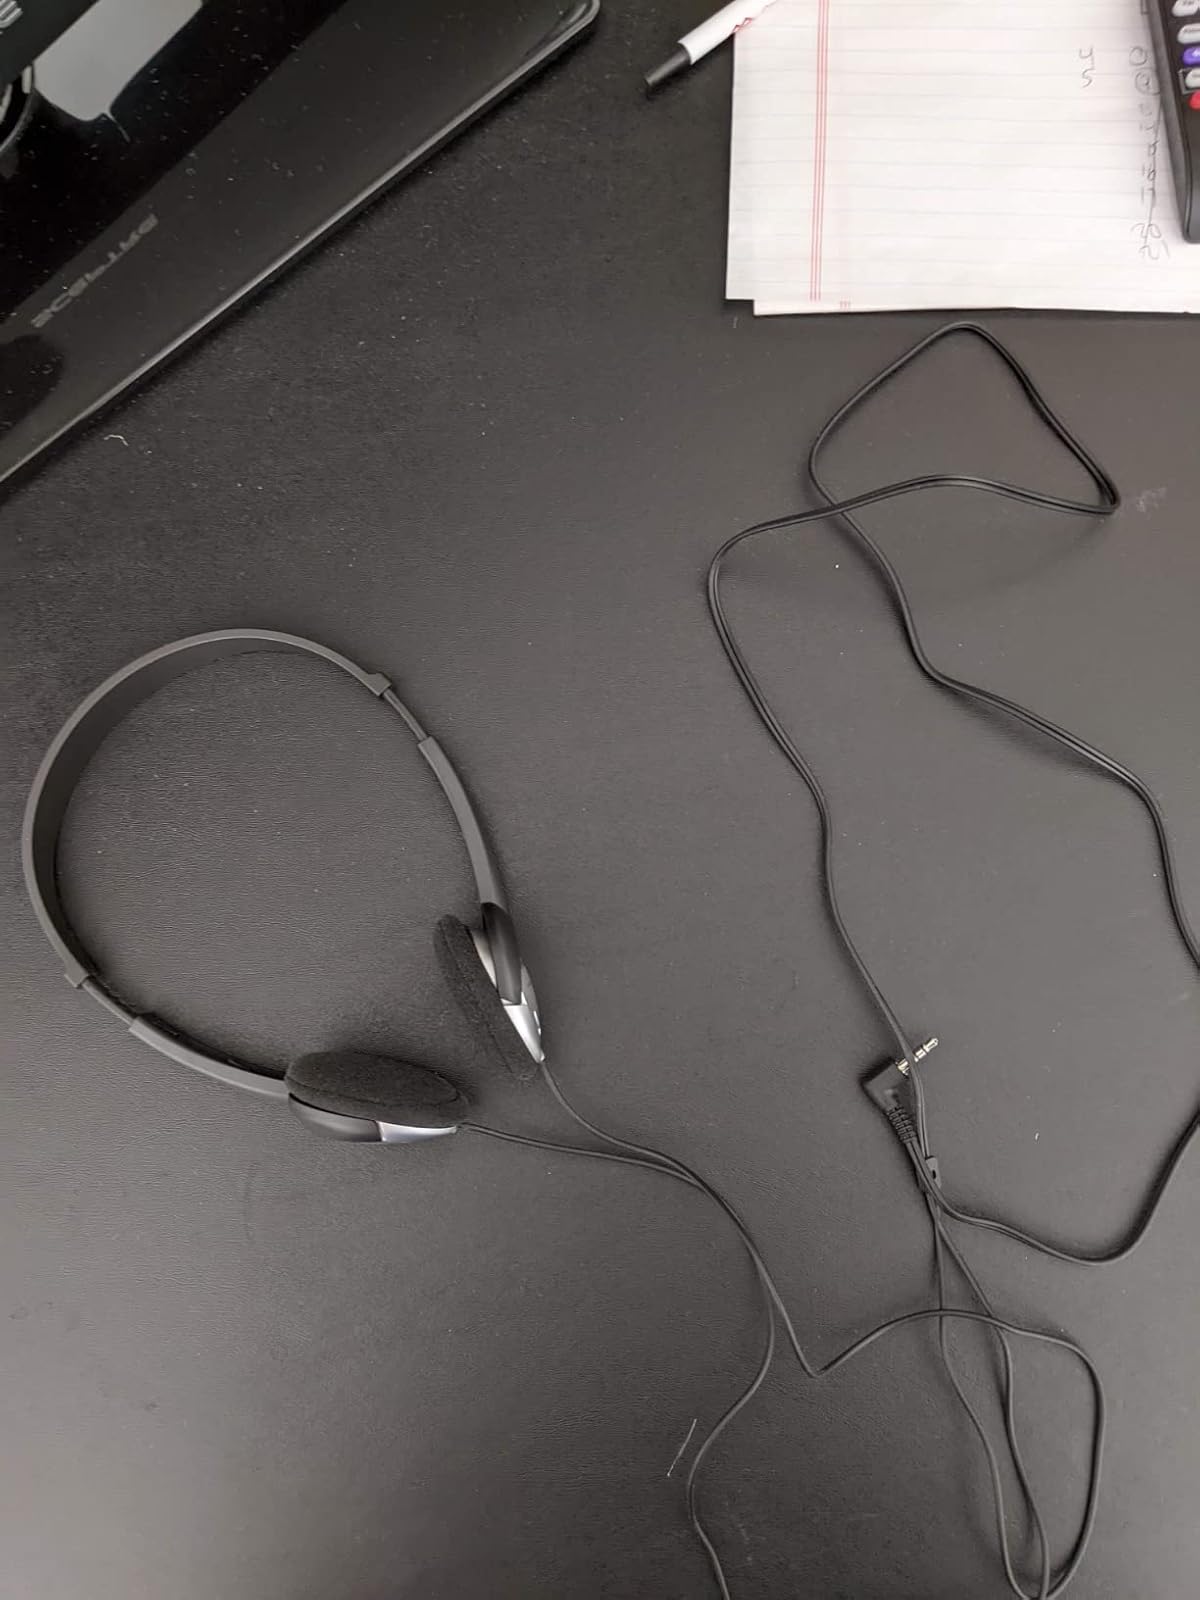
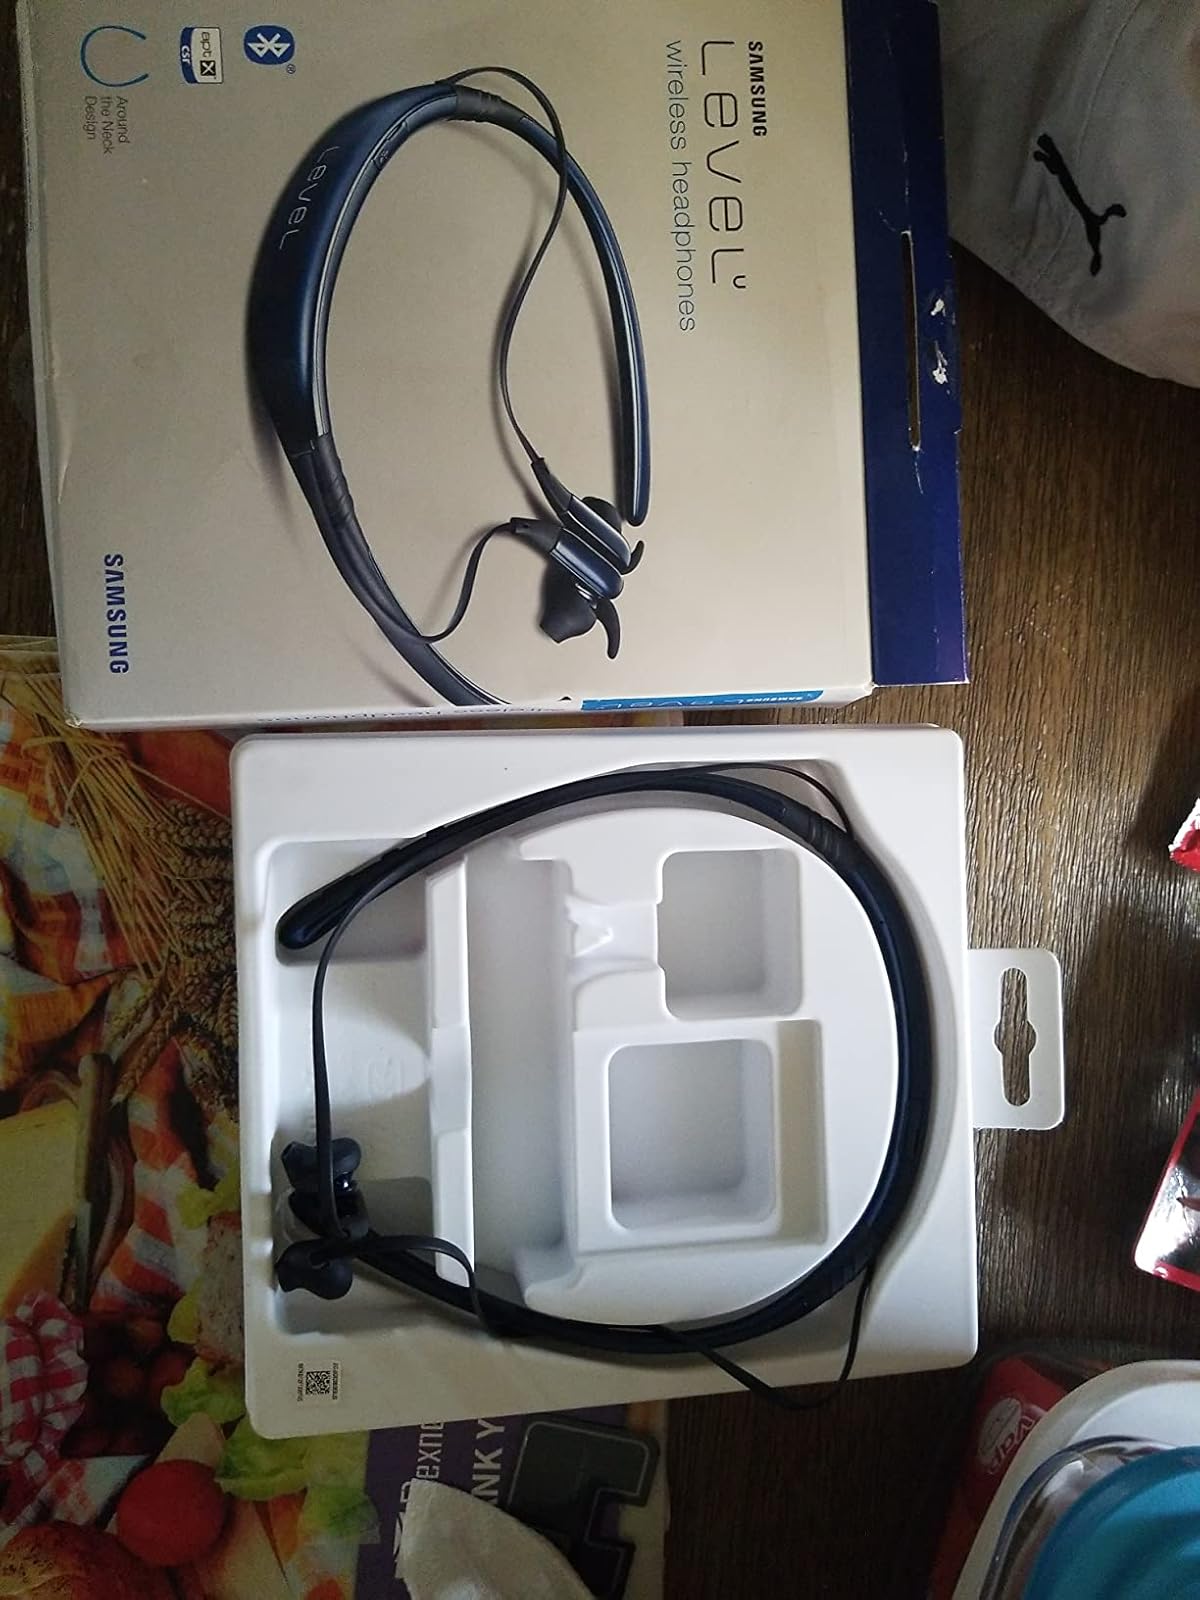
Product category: headphones
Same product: no